Cupaniopsis baileyana

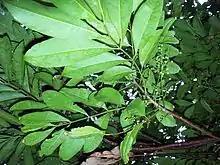
Leaves and flowers

Cupaniopsis baileyana, commonly known as narrow-leaved tuckeroo, toothed tuckeroo or white tamarind, is a species of flowering tree in the soapberry family and is endemic to eastern Australia. It is a tree with paripinnate leaves with 8 to 20 narrowly oblong to lance-shaped leaflets, and separate, male and female flowers arranged in panicles, the fruit a more or less spherical red to brown capsule.